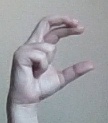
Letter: thal